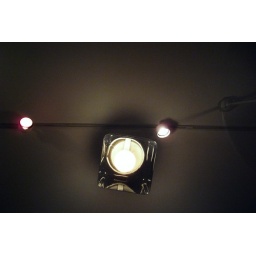
a light bulb in the glass box